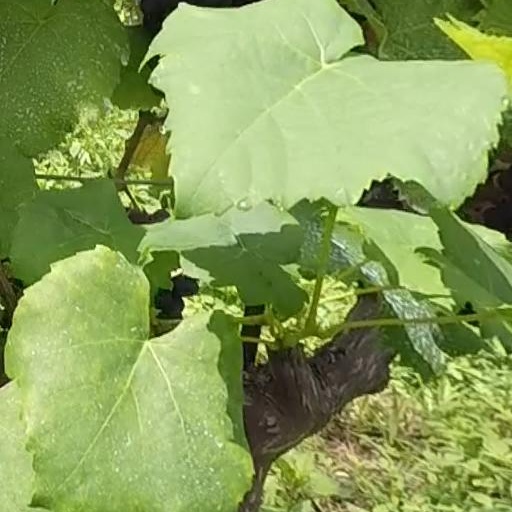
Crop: grape